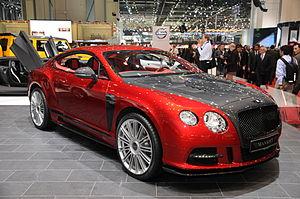
Salon international de l'automobile de Genève 2013